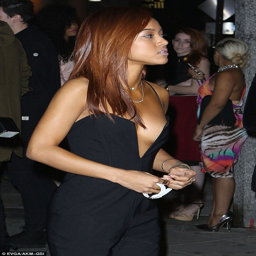
taking the plunge : the aspiring model also dropped by awards after - party at oak on sunday